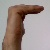
The image shows a hand gesture representing a space in Indian Sign Language.